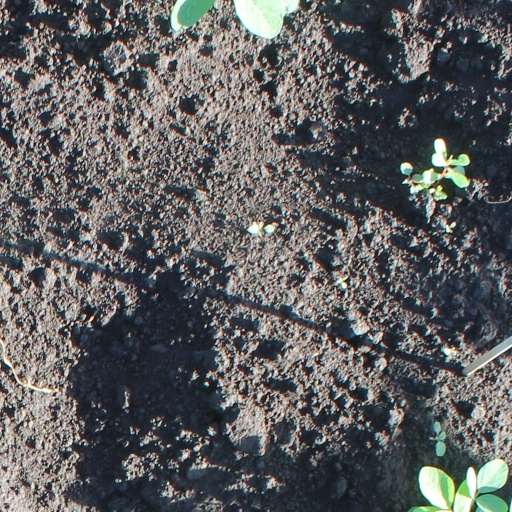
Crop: soybean